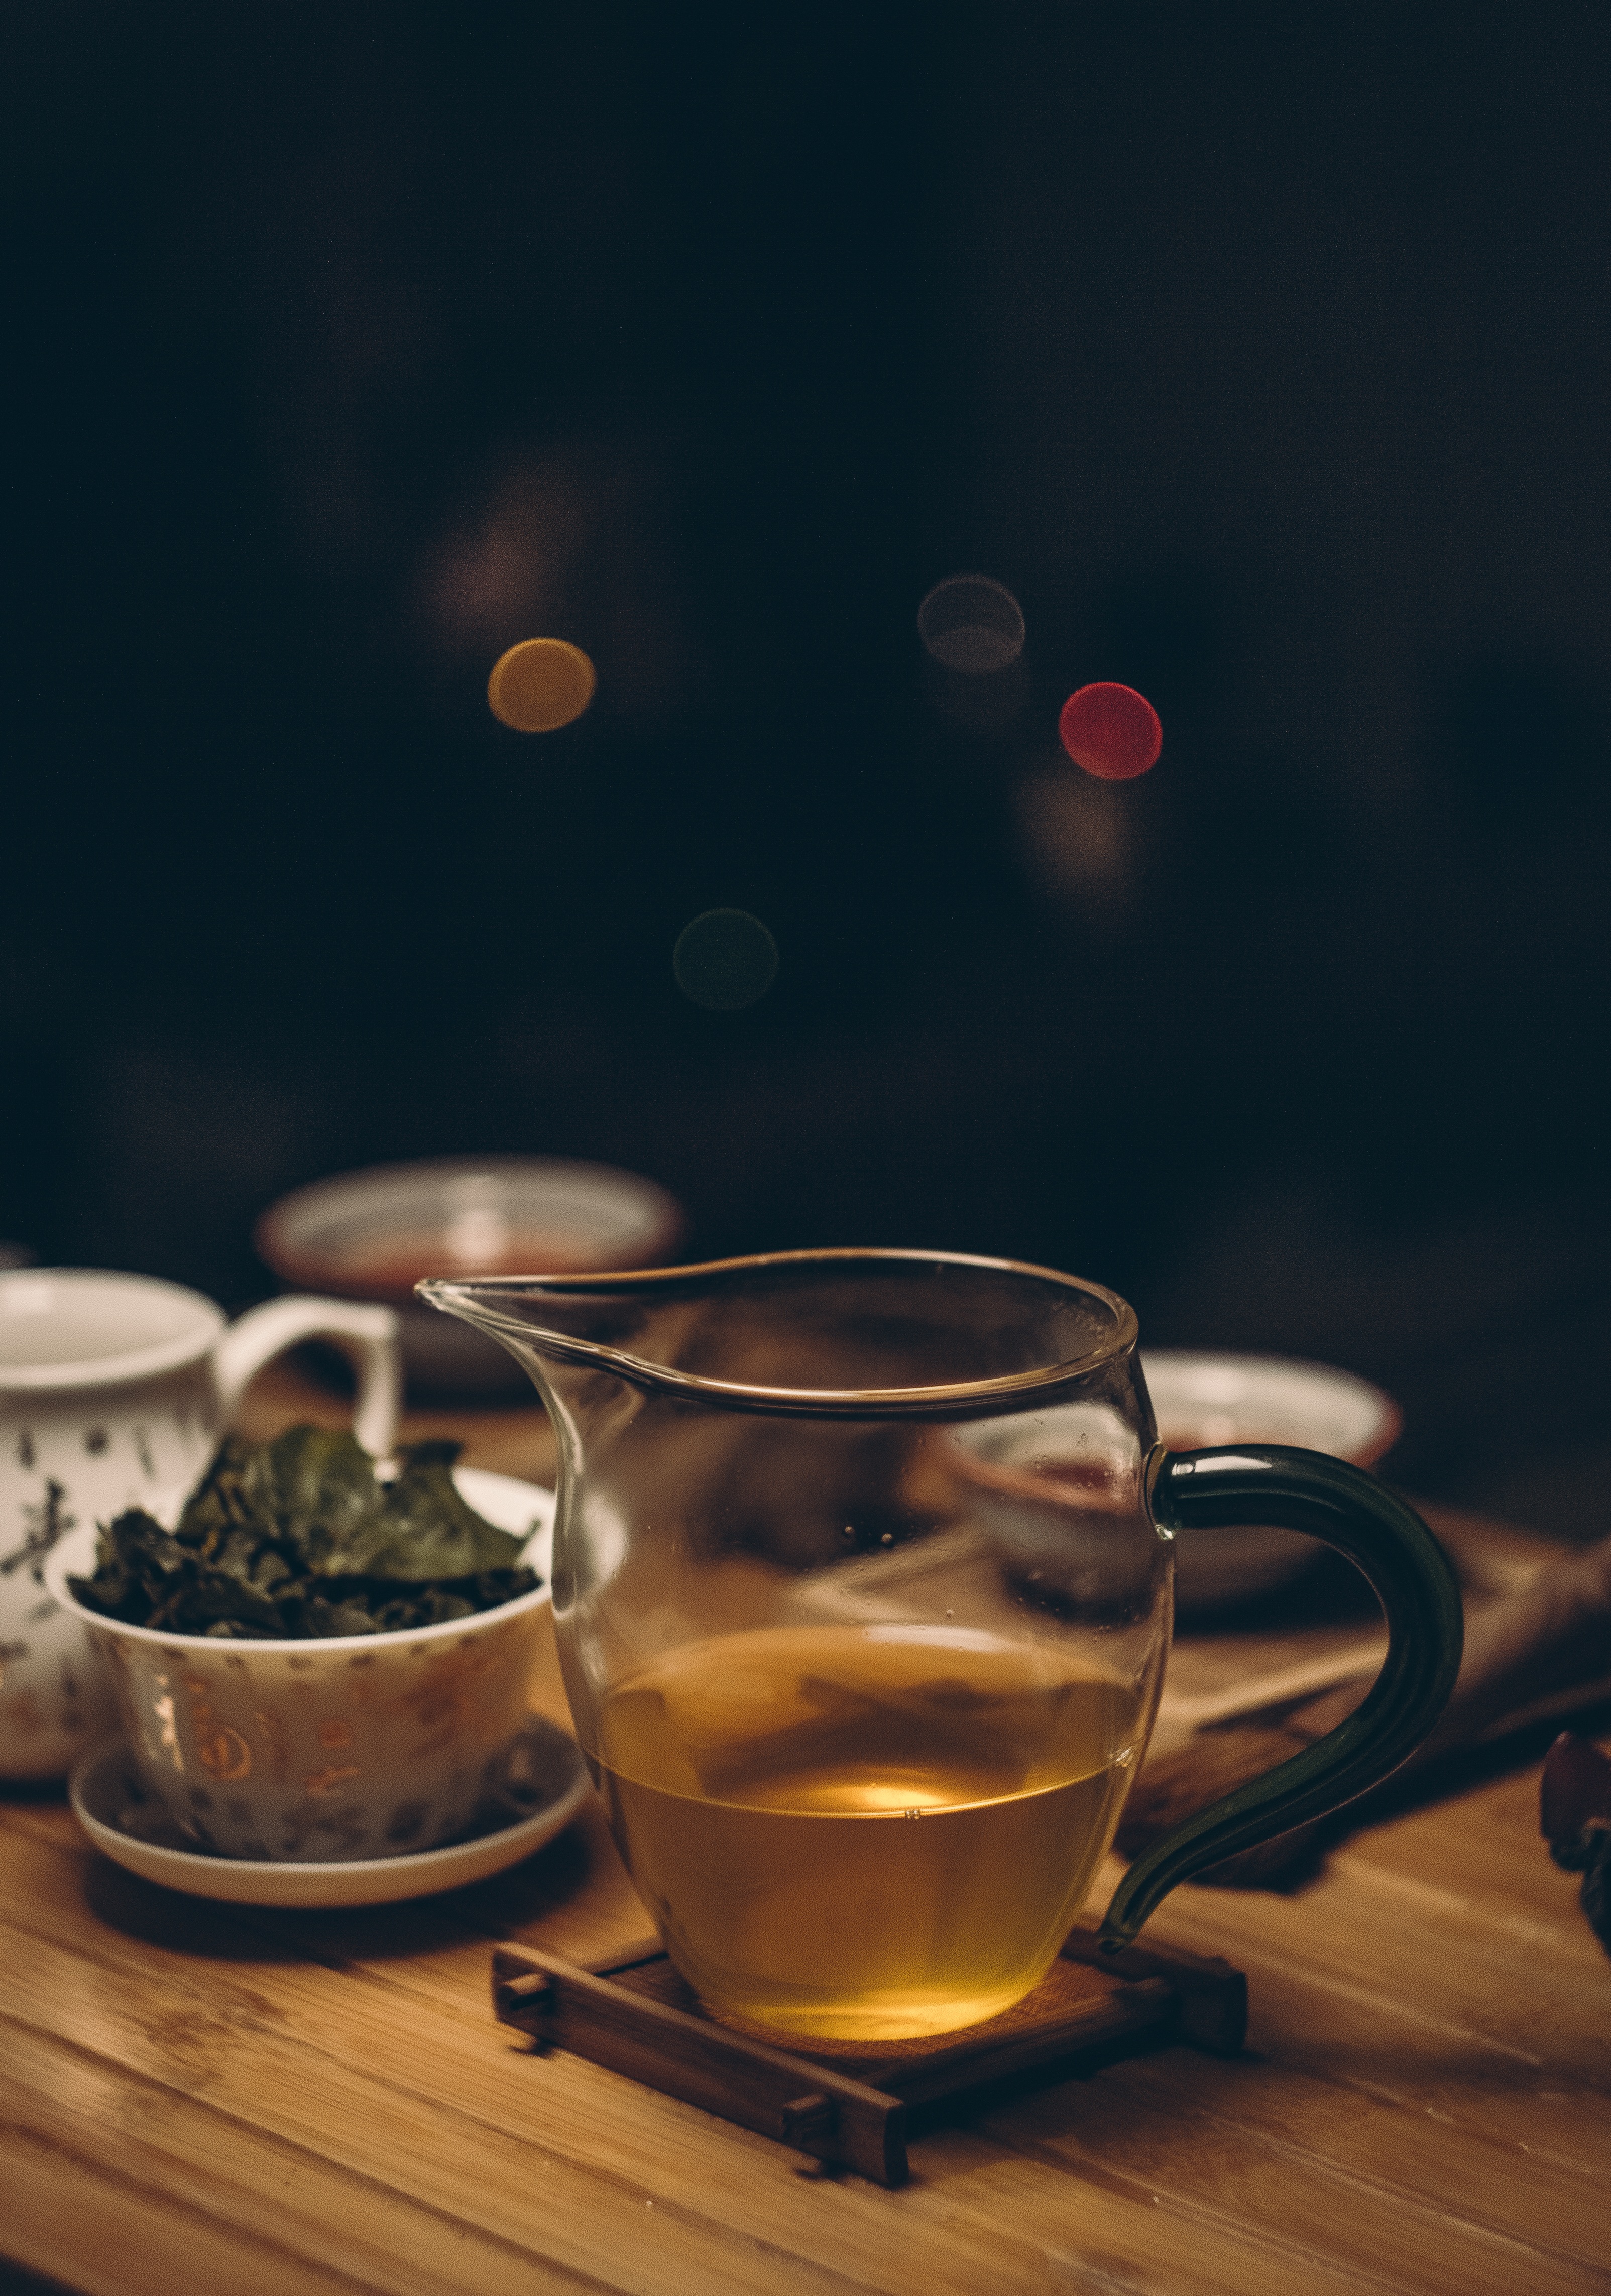
table, blur, wood, tea, morning, glass, dark, cup, food, drink, breakfast, mug, lighting, tableware, close up, caffeine, indoors, hot, wooden, dry leaves, traditional, macro photography, still life photography, distilled beverage